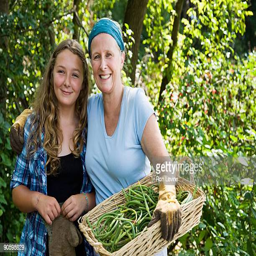
mother and daughter at an organic farm , portrait